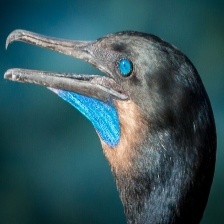
Species: BRANDT CORMARANT
Scientific name: PHALACROCORAX PENICILLATUS